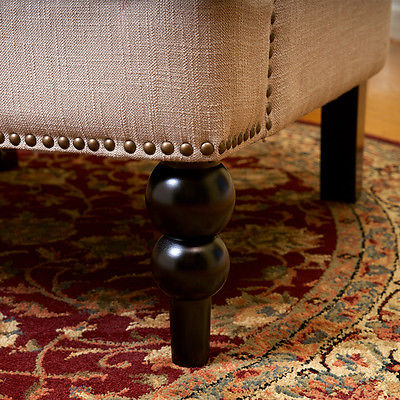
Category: chair